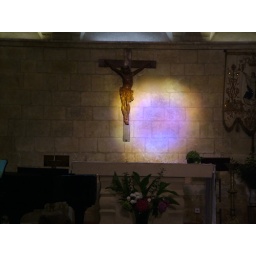
Light through stained glass window falls on crucifix above alter.